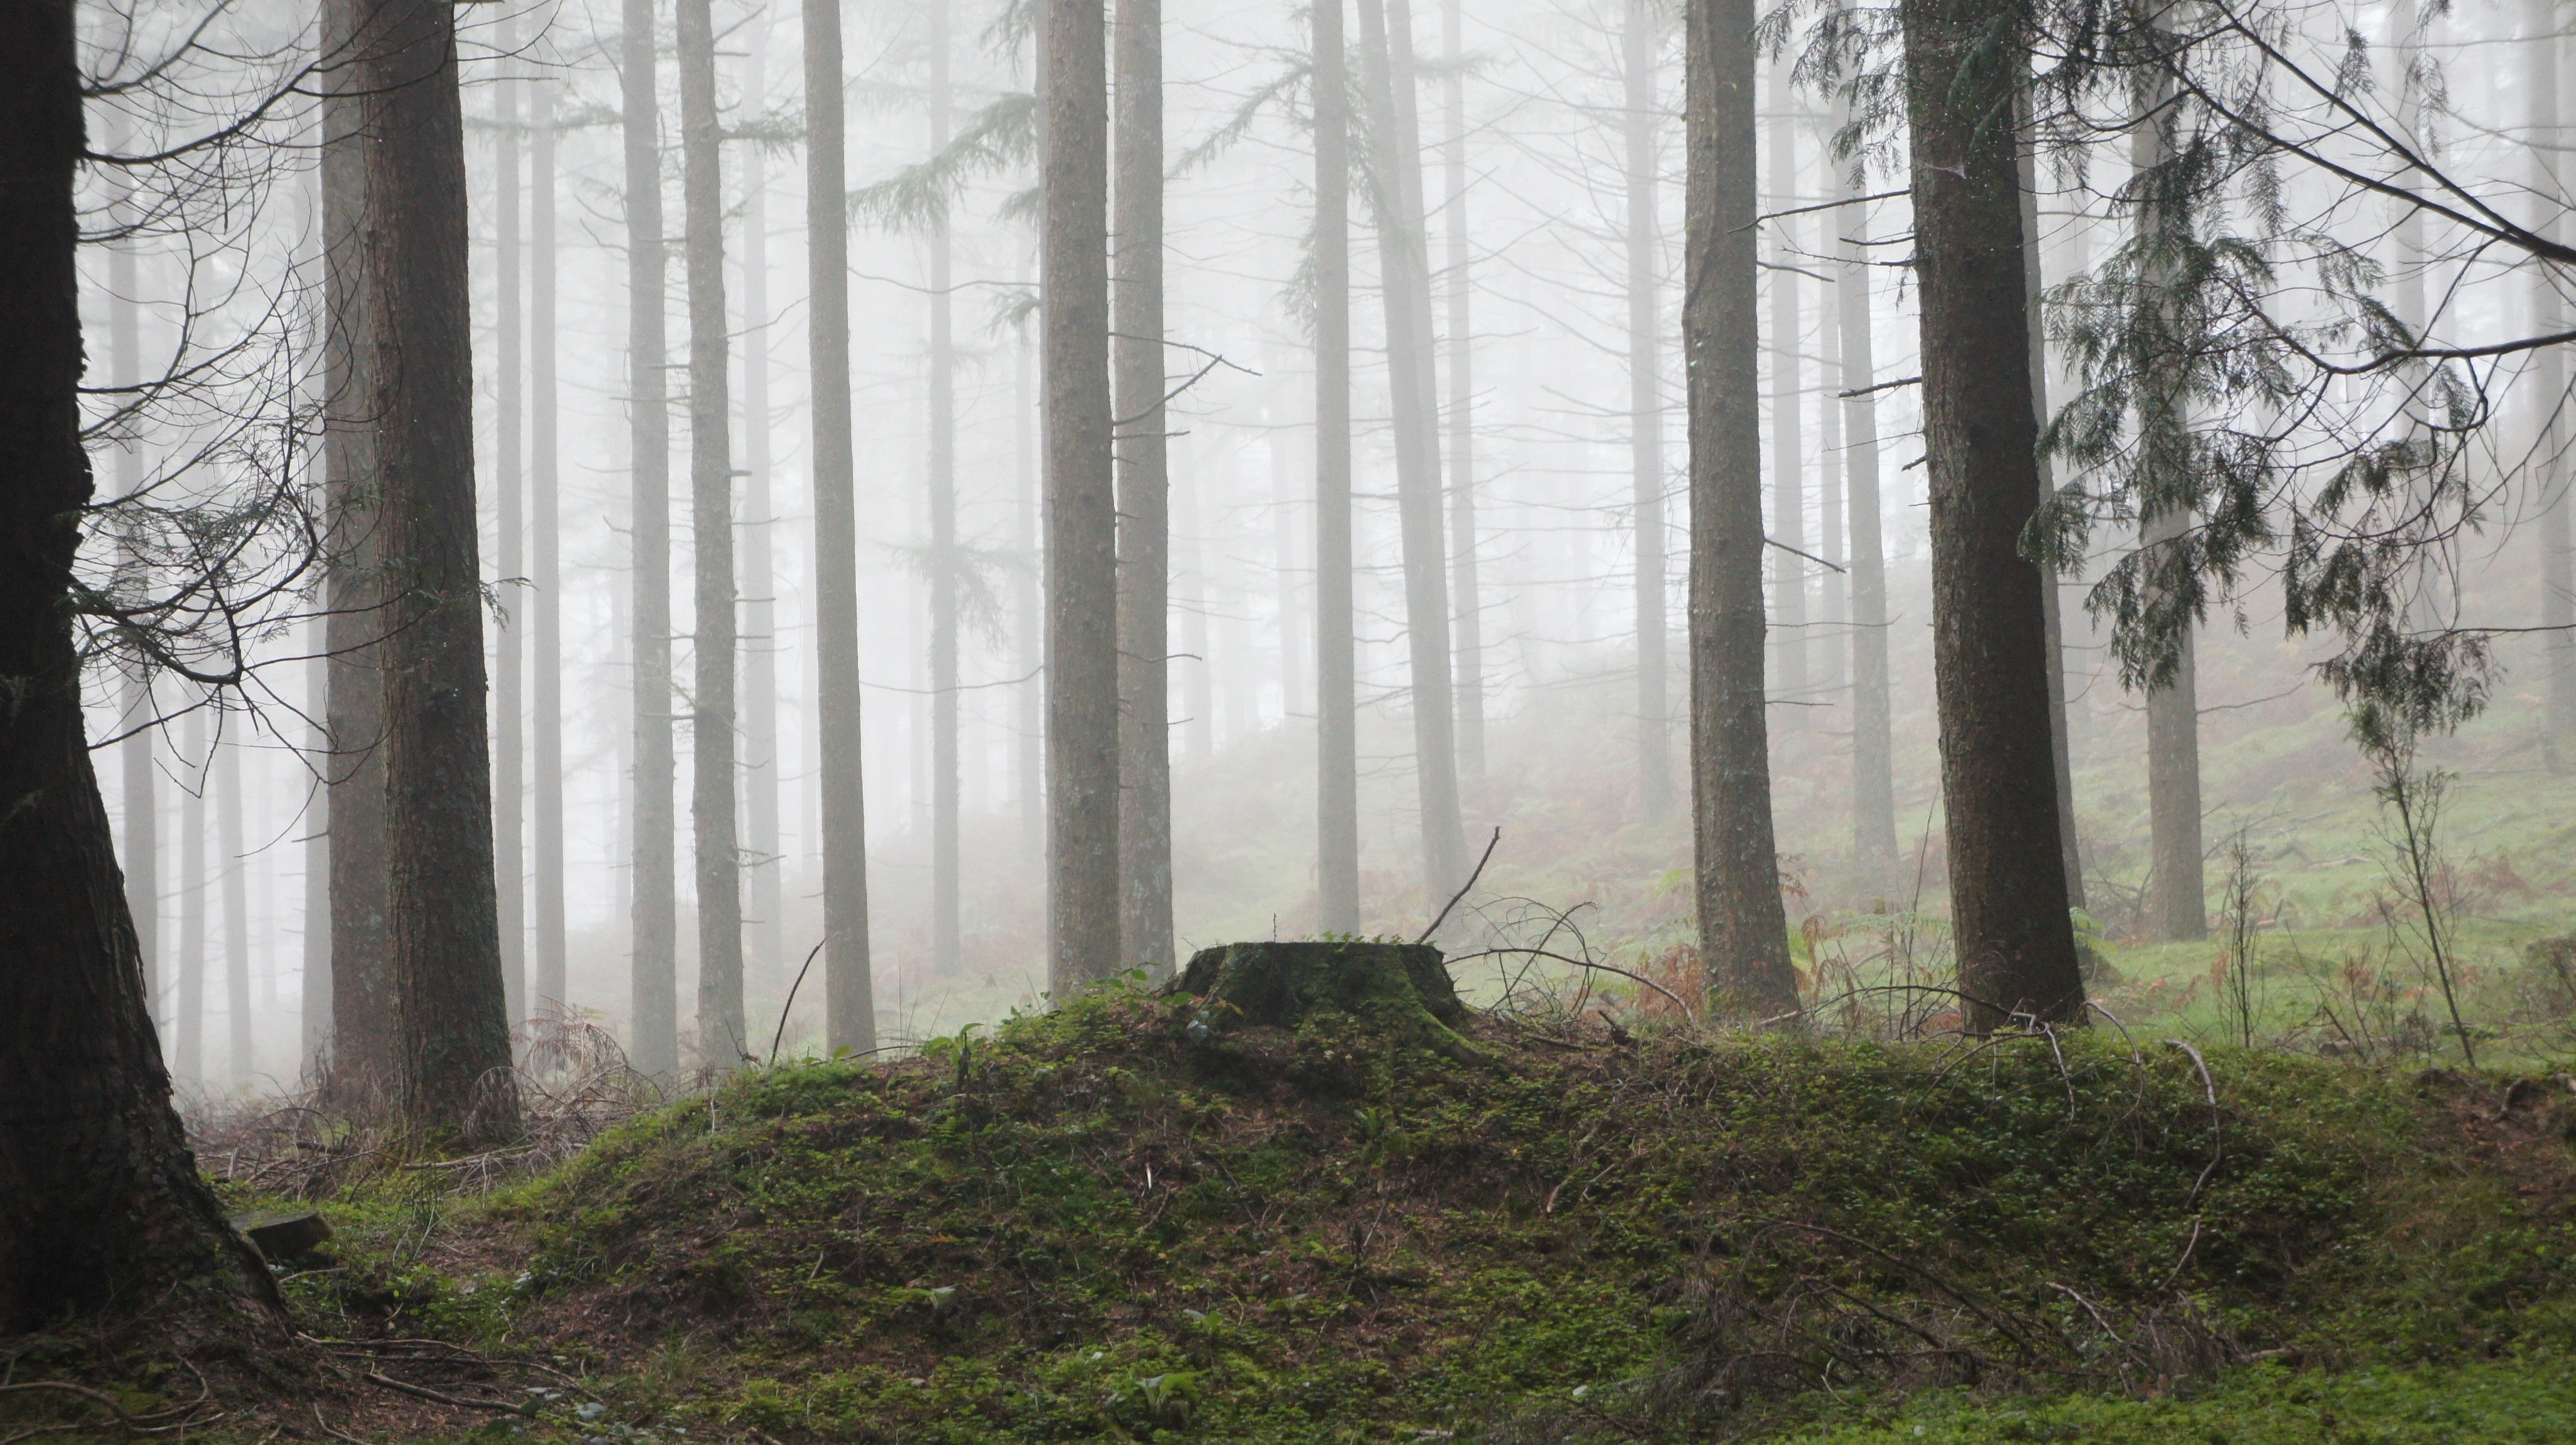
tree, forest, wilderness, walking, fog, mist, hiking, sunlight, weather, spruce, vizcaya, woodland, habitat, ecosystem, tomorrow, biome, old growth forest, dima forest, natural environment, atmospheric phenomenon, woody plant, temperate coniferous forest